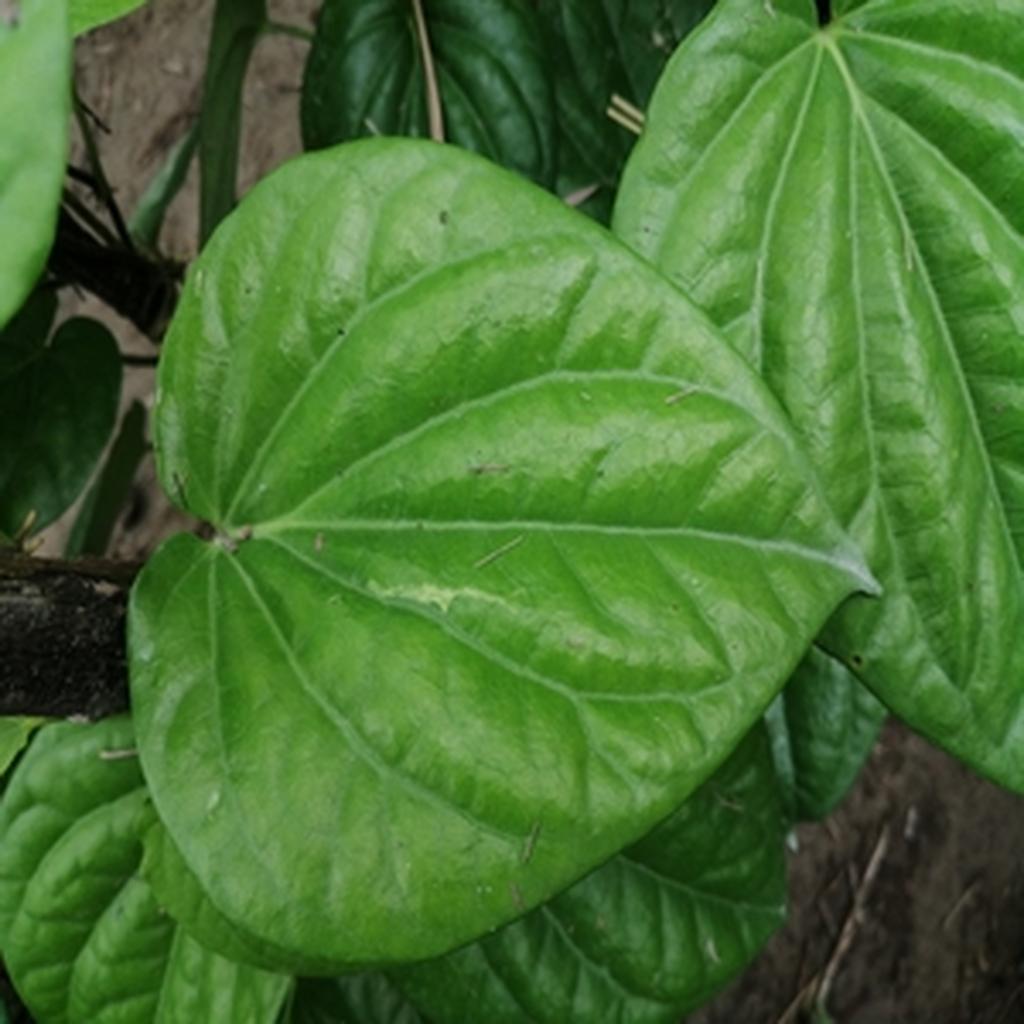
Label: Healthy_Leaf